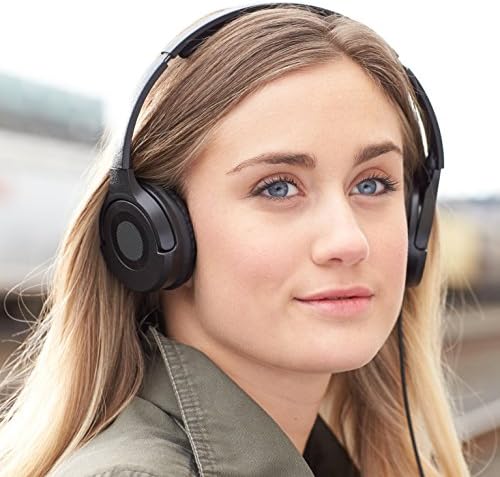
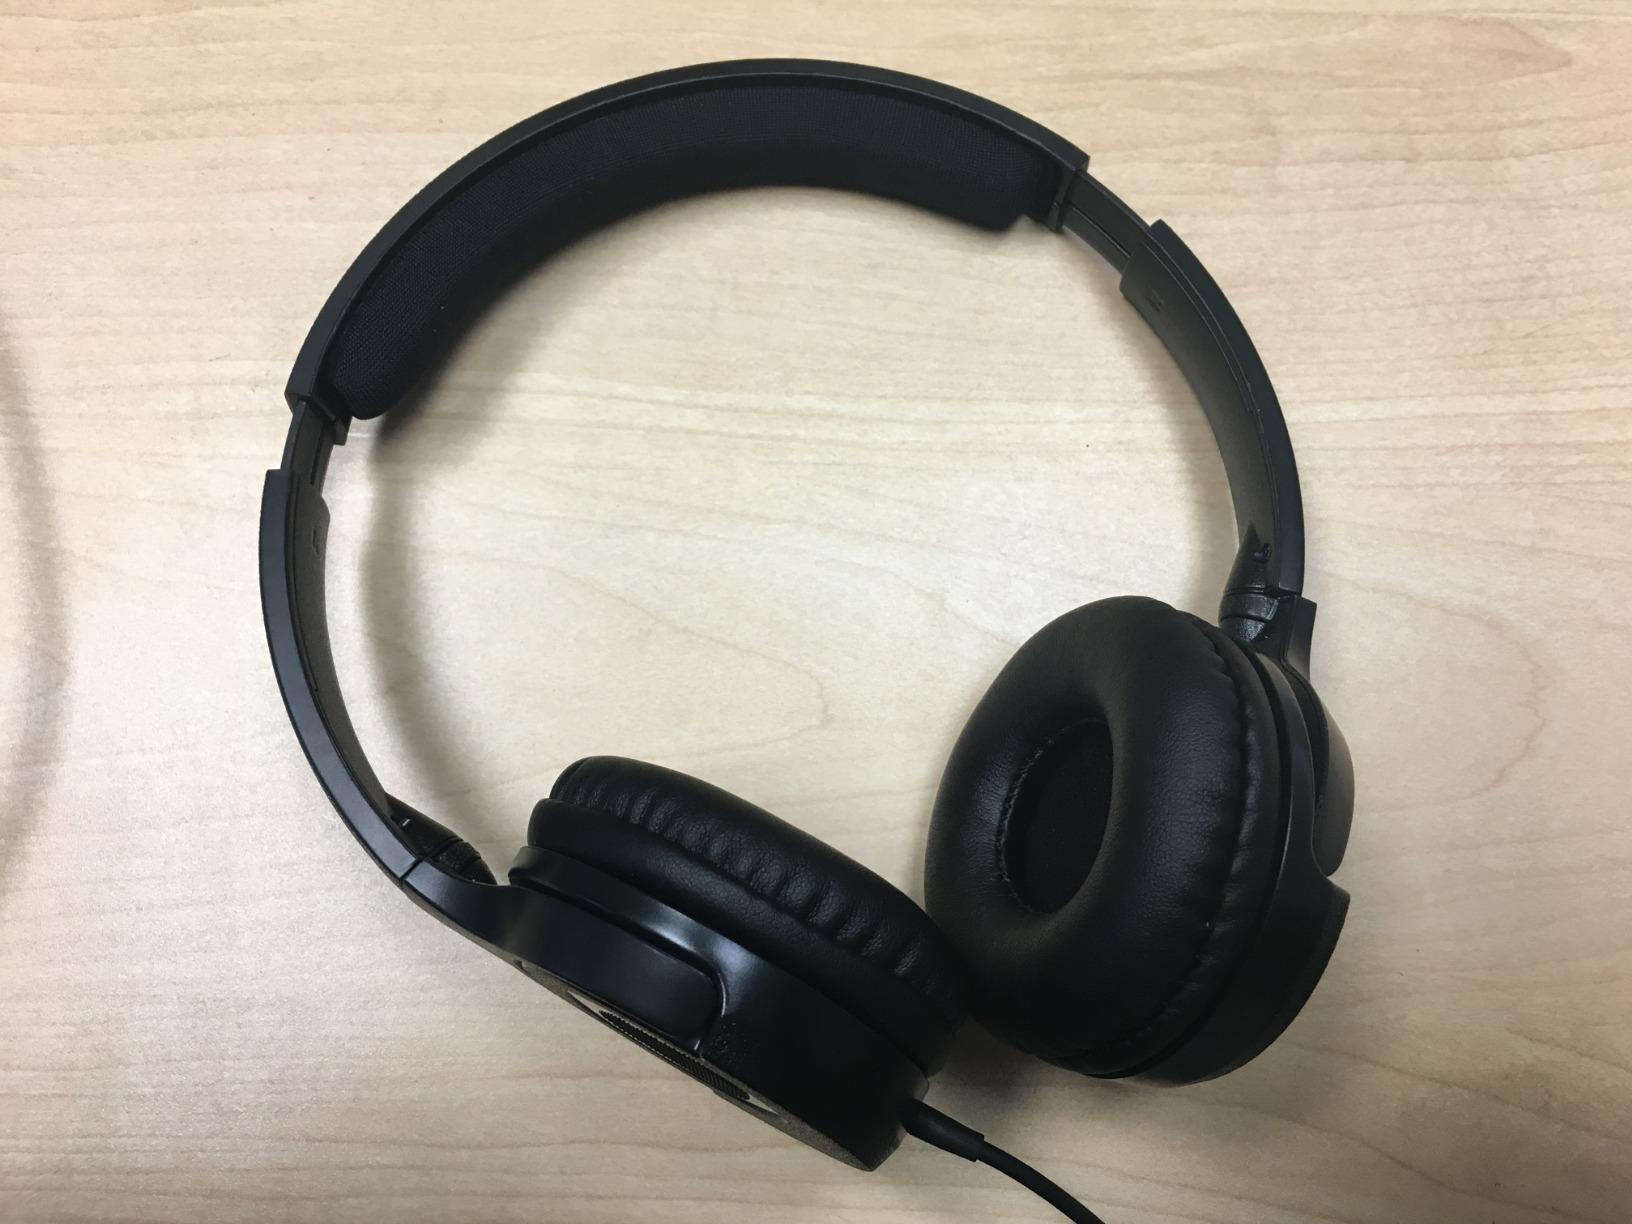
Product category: headphones
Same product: yes